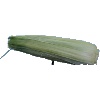
Label: corn_husk